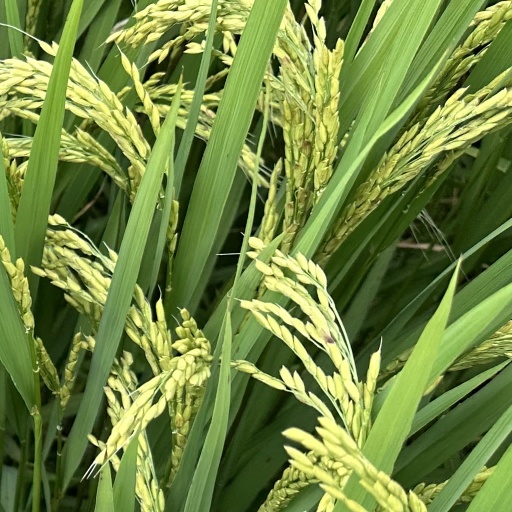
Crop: rice